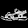
Label: Sandal